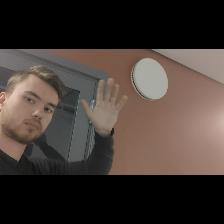
Label: Human